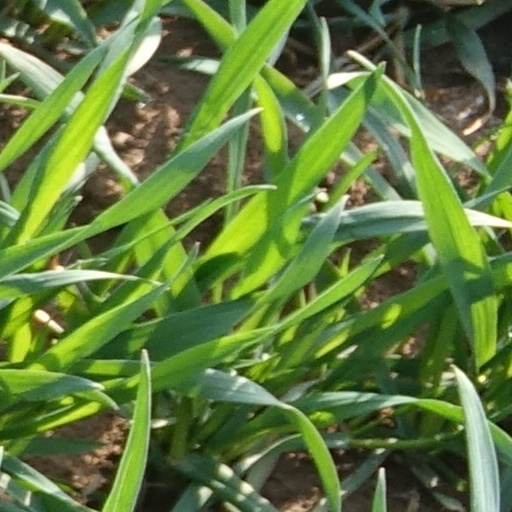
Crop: wheat